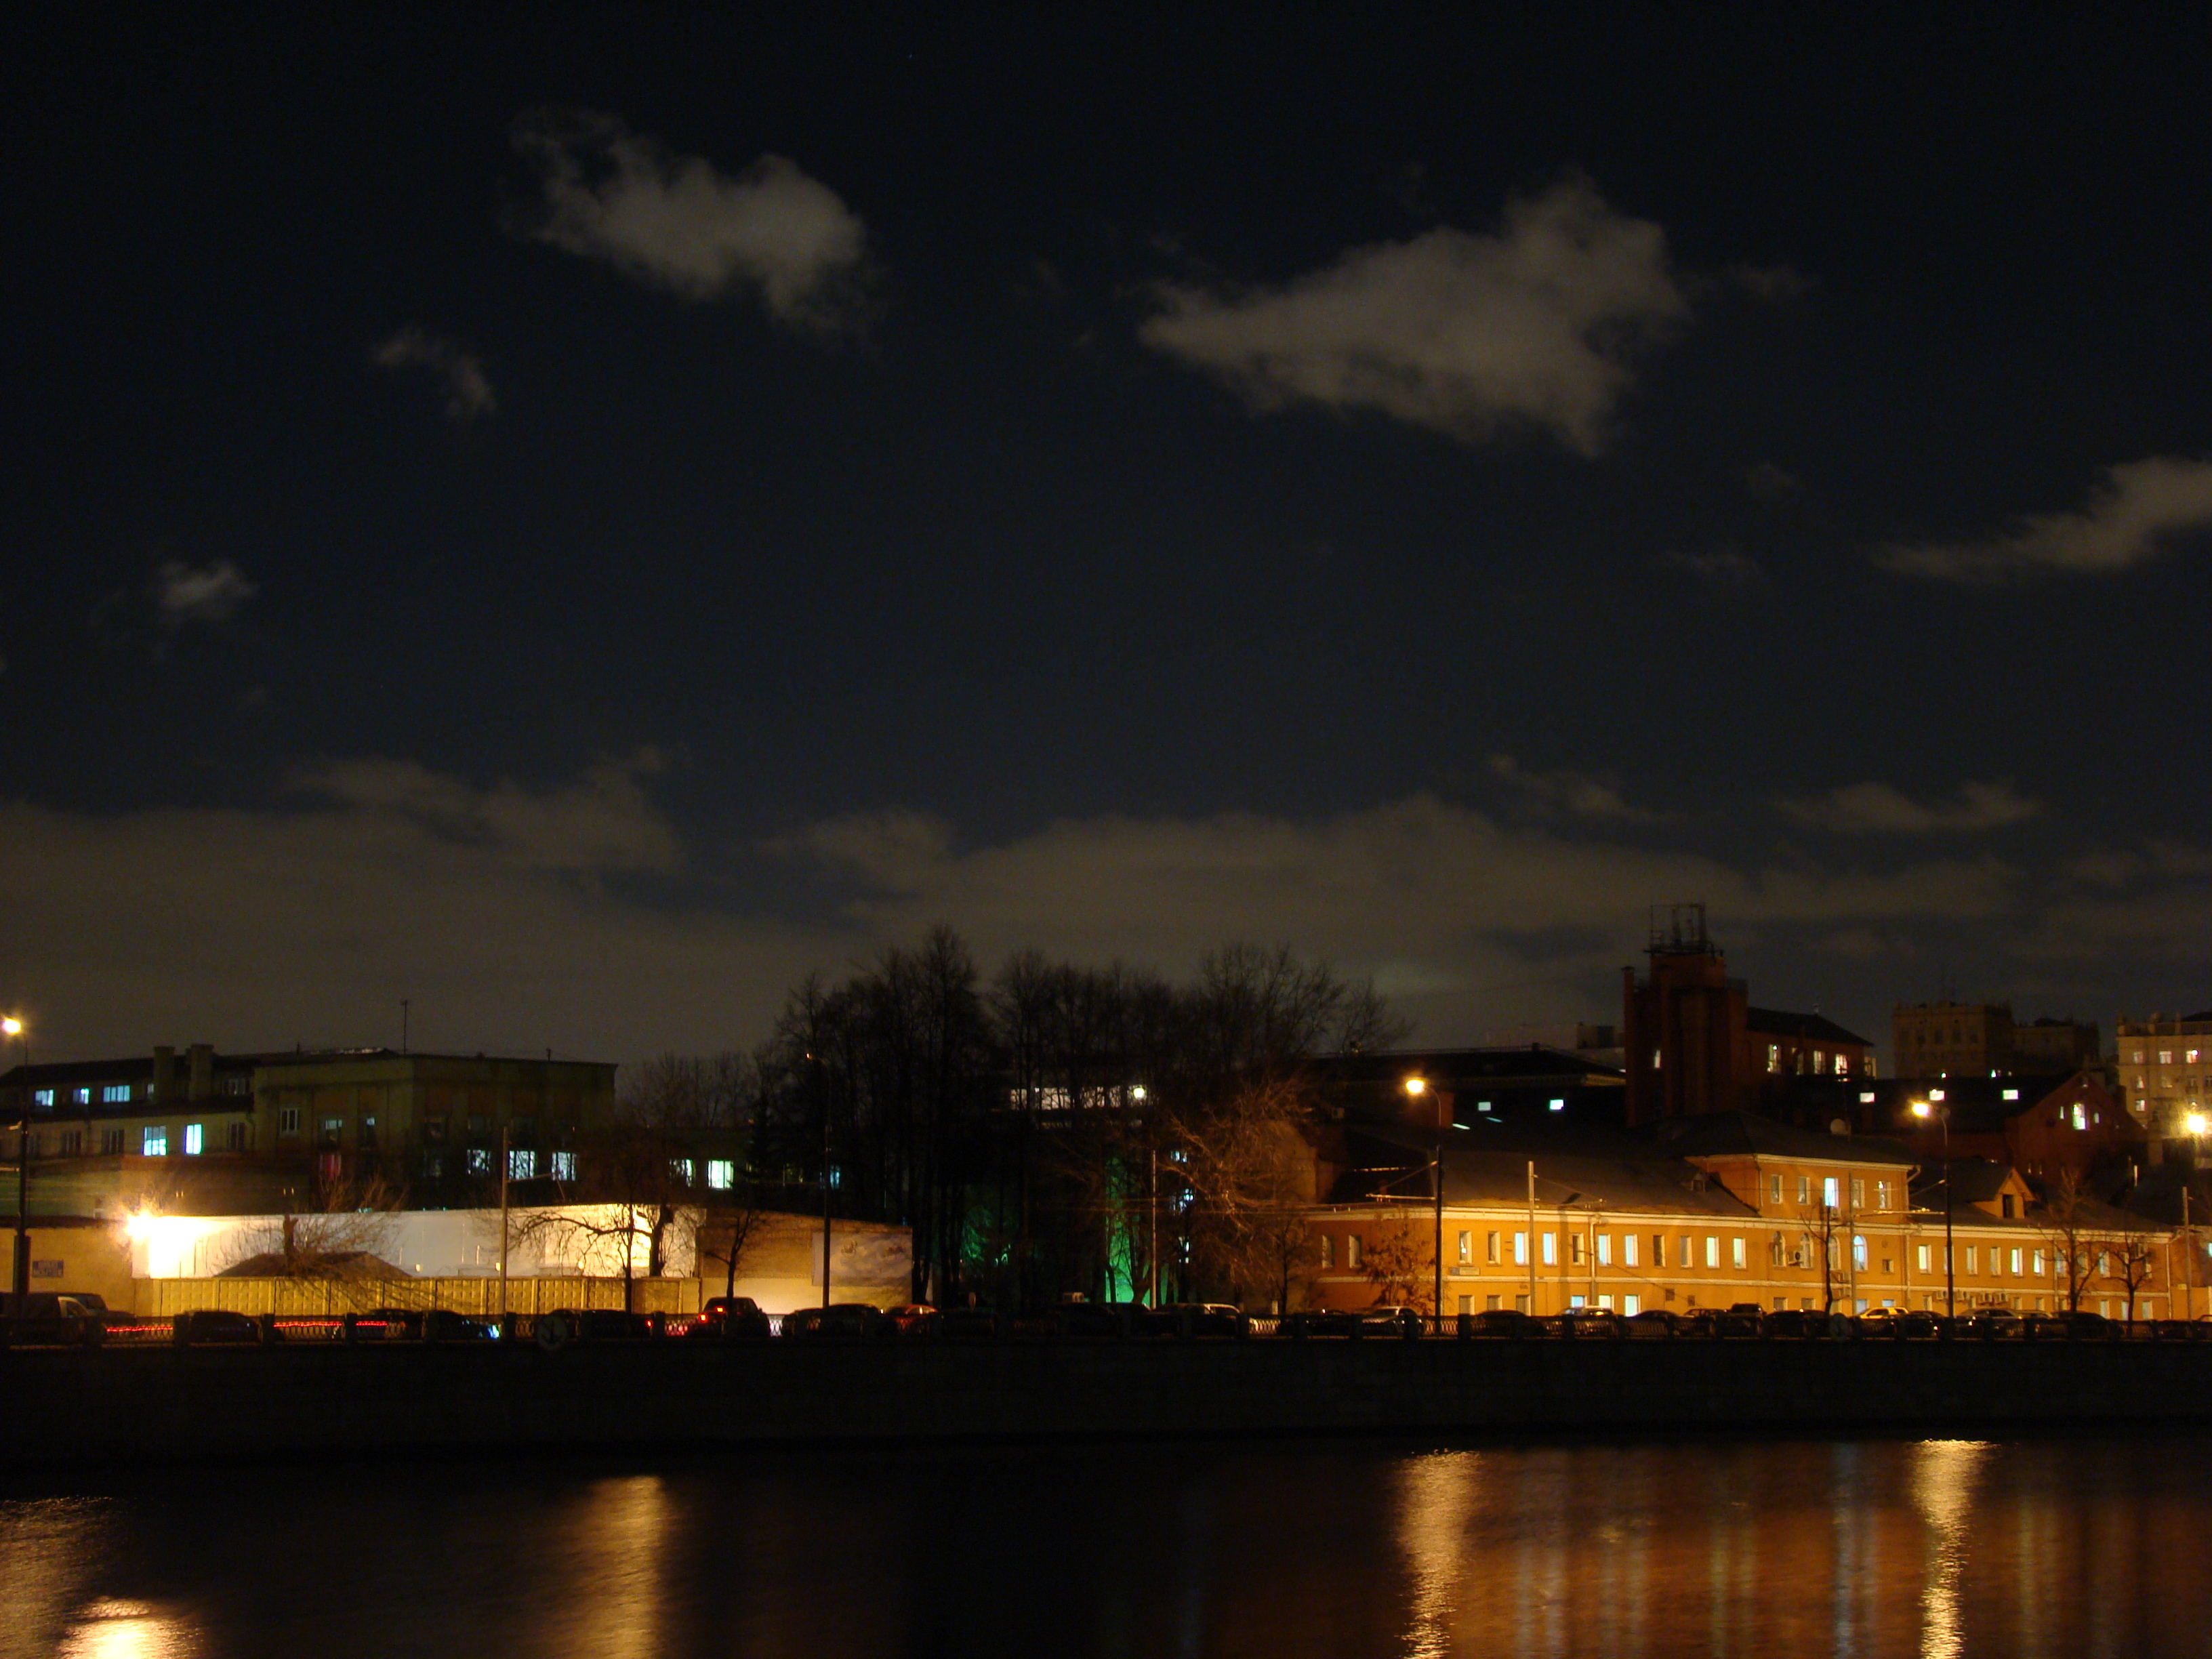
light, cloud, sky, sunset, bridge, skyline, night, morning, dawn, city, river, cityscape, dusk, evening, reflection, darkness, waterway, sony, moscow, russia, cityscapes